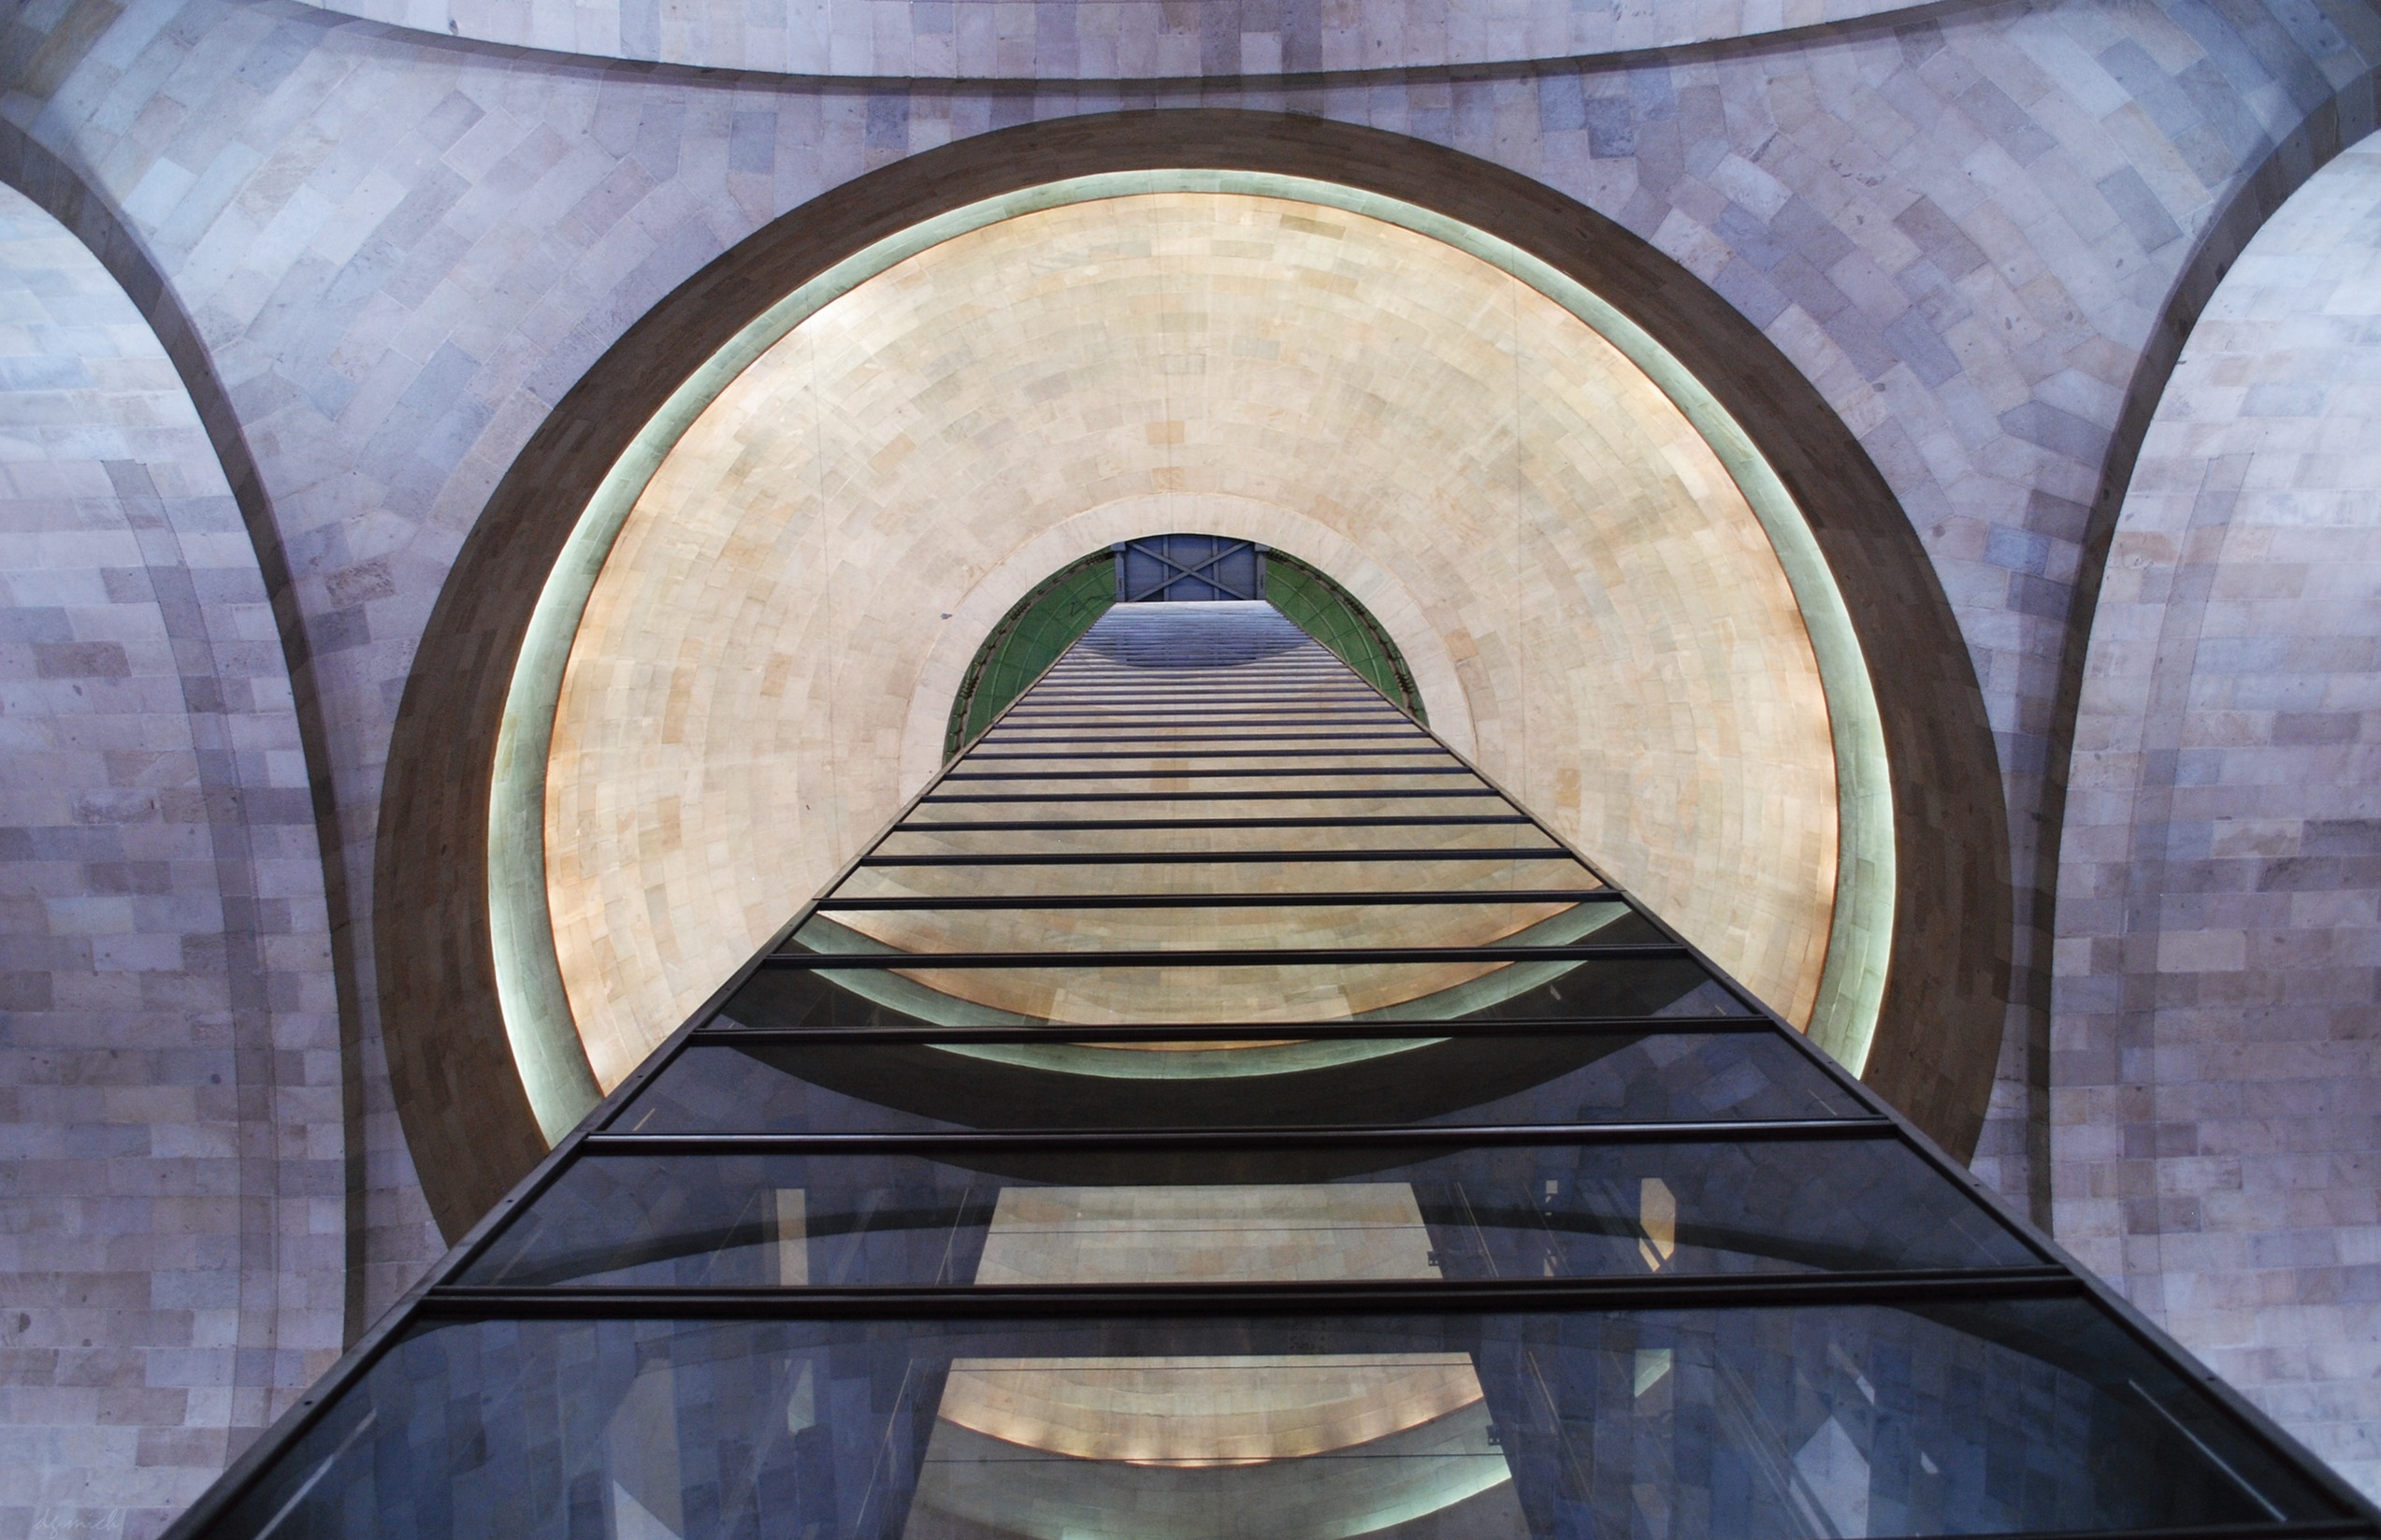
architecture, photography, interior, window, glass, perspective, building, arch, modern, lift, symmetry, up, elevator, dome, contemporary, cupola, man made object